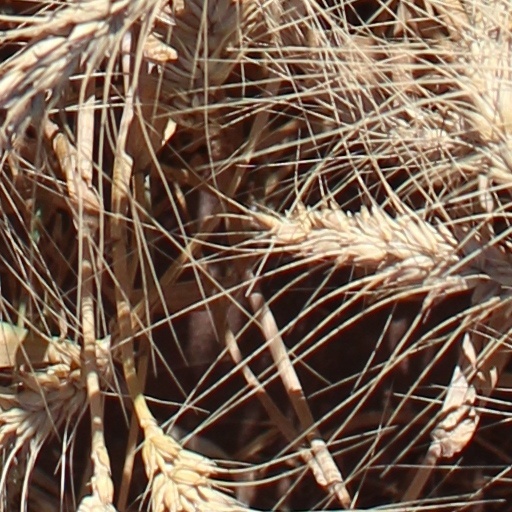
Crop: wheat